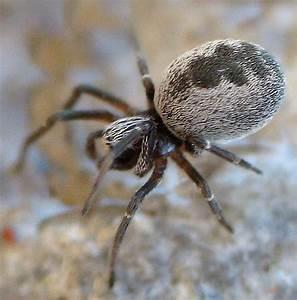
spider